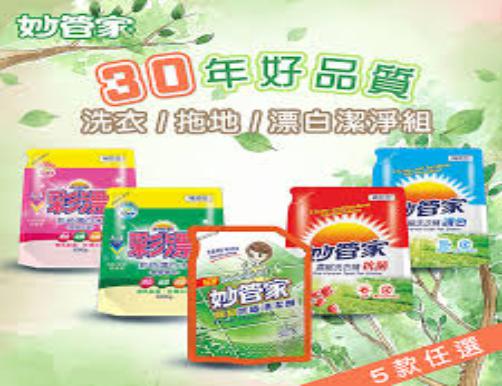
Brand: magicamah
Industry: Necessities